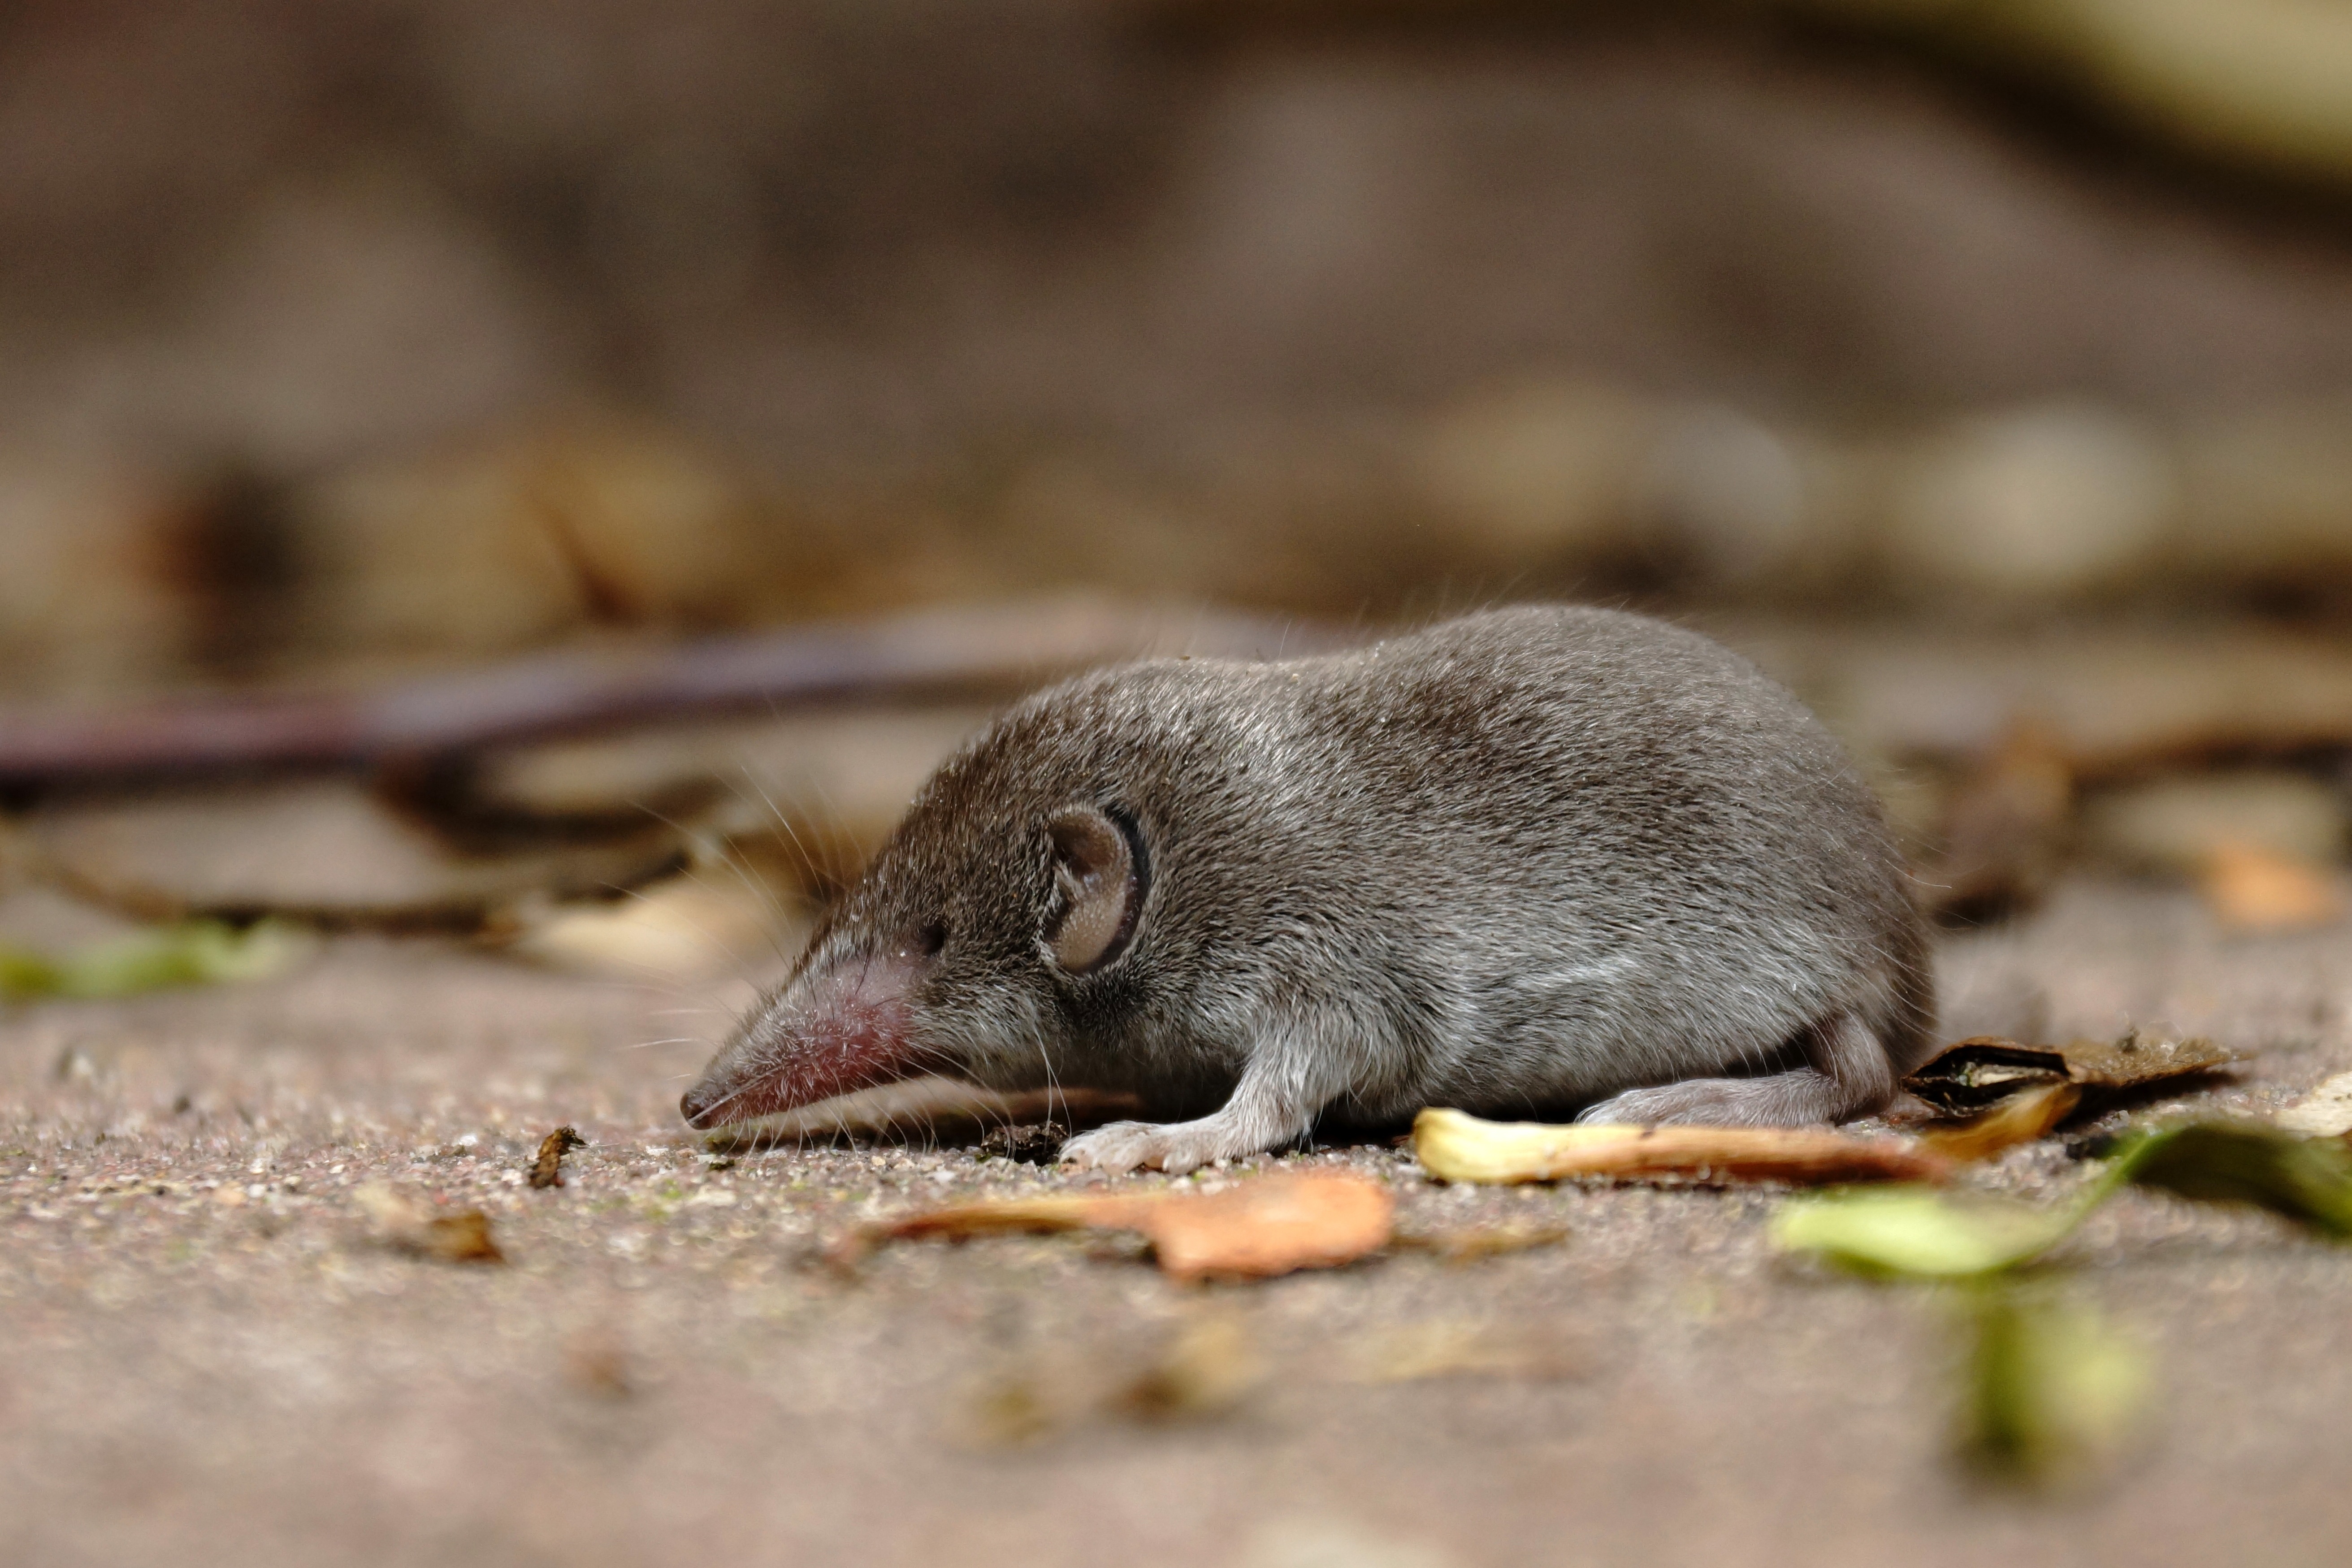
nature, mouse, wildlife, mammal, rodent, fauna, close up, rat, grey, vertebrate, marsupial, shrew, muridae